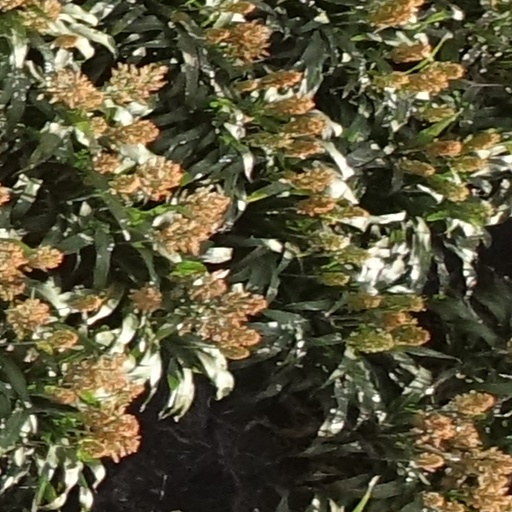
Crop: sorghum